Sornay, Saône-et-Loire

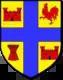
Town hall

Sornay is a commune in the Saône-et-Loire department in the region of Bourgogne-Franche-Comté in eastern France.